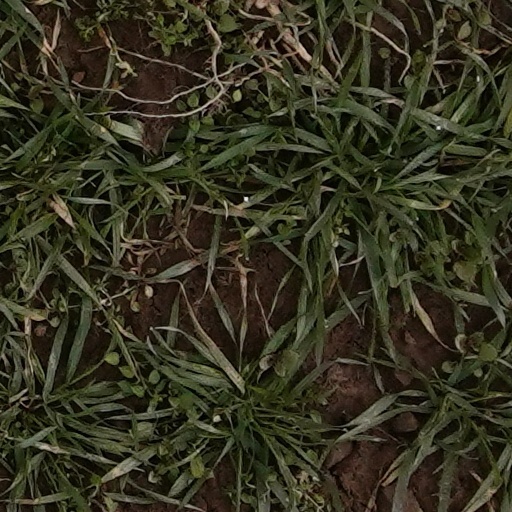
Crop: wheat